Priti Patel

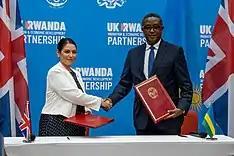
Patel meets with Rwandan Foreign Minister Vincent Biruta in 2022 to sign the Rwanda asylum plan

In August 2020, Patel suggested that many migrants were seeking to cross the English Channel to Britain because they believed that France was a "racist country" where they may be "tortured". Patel said she did not share those views, but it was a reason why many migrants were crossing the Channel. Patel has vowed to make the Channel "unviable" for migrant boats.